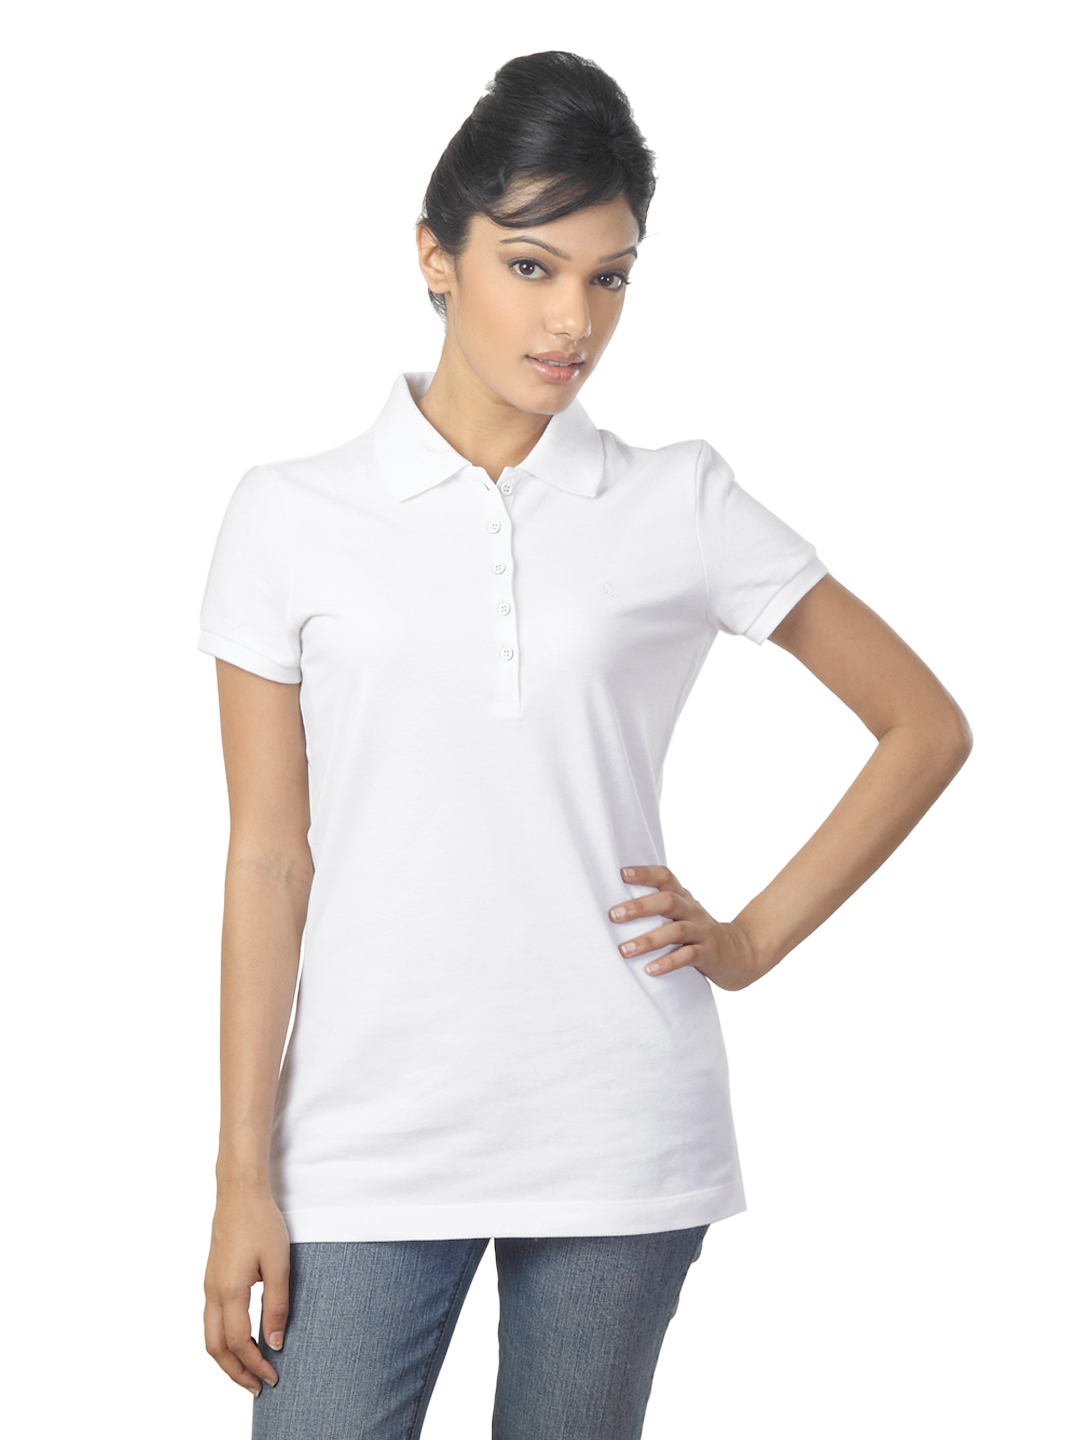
United Colors of Benetton Women White T-shirt
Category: Apparel / Topwear / Tshirts
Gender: Women
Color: White
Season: Summer 2012
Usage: Casual